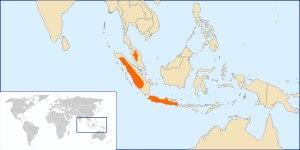
La Sittelle bleue est une espèce d'oiseaux de la famille des Sittidae. C'est une sittelle de taille moyenne, mesurant 13,5 cm de longueur, et sans dimorphisme sexuel marqué. Cette espèce a une coloration très particulière et différente des autres membres de son genre : elle a la tête noire et les parties supérieures bleu sombre tirant plus ou moins sur le violet, avec les plumes des ailes bleu ciel bordées de noir. La gorge et la poitrine sont très blanches ou lavées de chamois, contrastant avec les parties supérieures et le ventre d'un bleu très sombre ; les sous-caudales sont généralement plus claires, bleu-gris ou violacées. Son écologie est mal connue, mais elle se nourrit de petits invertébrés trouvés sur les arbres ; la reproduction prend place d'avril à juin-juillet.